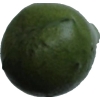
Label: green_avocado